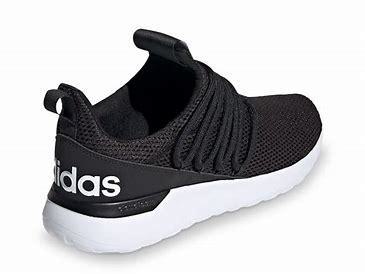
Brand: Adidas
Model: Lite Racer Adapt 3